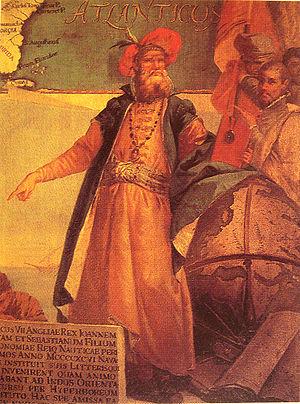
Saint-Jean de Terre-Neuve est la capitale et la plus grande ville de la province de Terre-Neuve-et-Labrador, au Canada. Située dans la péninsule d'Avalon, sur l'île de Terre-Neuve, elle est la ville la plus orientale d'Amérique du Nord.
Giovanni Caboto, connu en français sous le nom Jean Cabot et en anglais sous le nom John Cabot, est un navigateur et explorateur italien au service de l’Angleterre. De dix ans plus âgé que Christophe Colomb, il aspire comme son cadet à découvrir la route occidentale vers les Indes.